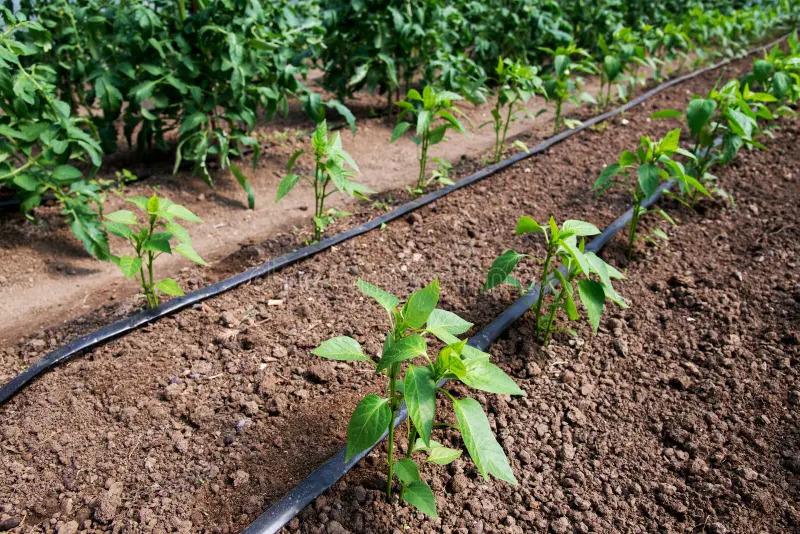
Mbegu bora ndio ile inayooteshwa shambani ili kuweza kupatikana miche. Shamba hili la mipilipili imepandwa vizuri kwa kufuata mistari minyoofu iliyonyooka, hivyo kuna mipira inayodondosha matone ya maji kwenye kila shina la mipilipili hiyo.